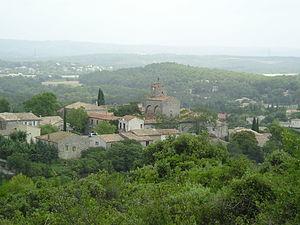
Dans l'Hérault, le vieux village de Saint-Jean-de-Cuculles et son église vue du nord-nord-ouest (300 mètres à vol d'oiseau) depuis un virage de la route D113 en aval de la colline de la Cabasse. A l'arrière-plan, dans l'alignement de l'église, la colline du Bosquet (125 mètres d'altitude à 1,5 kilomètre du photographe situé, lui, à 150-155 mètres)